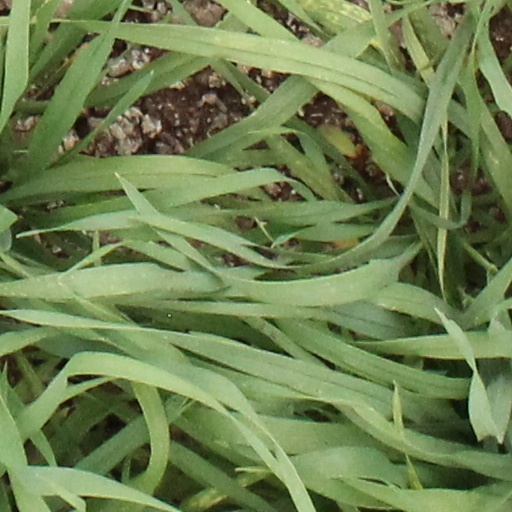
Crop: wheat